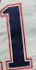
Number: 1